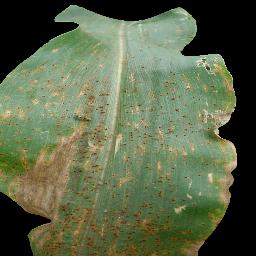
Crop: corn
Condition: (maize)_common_rust